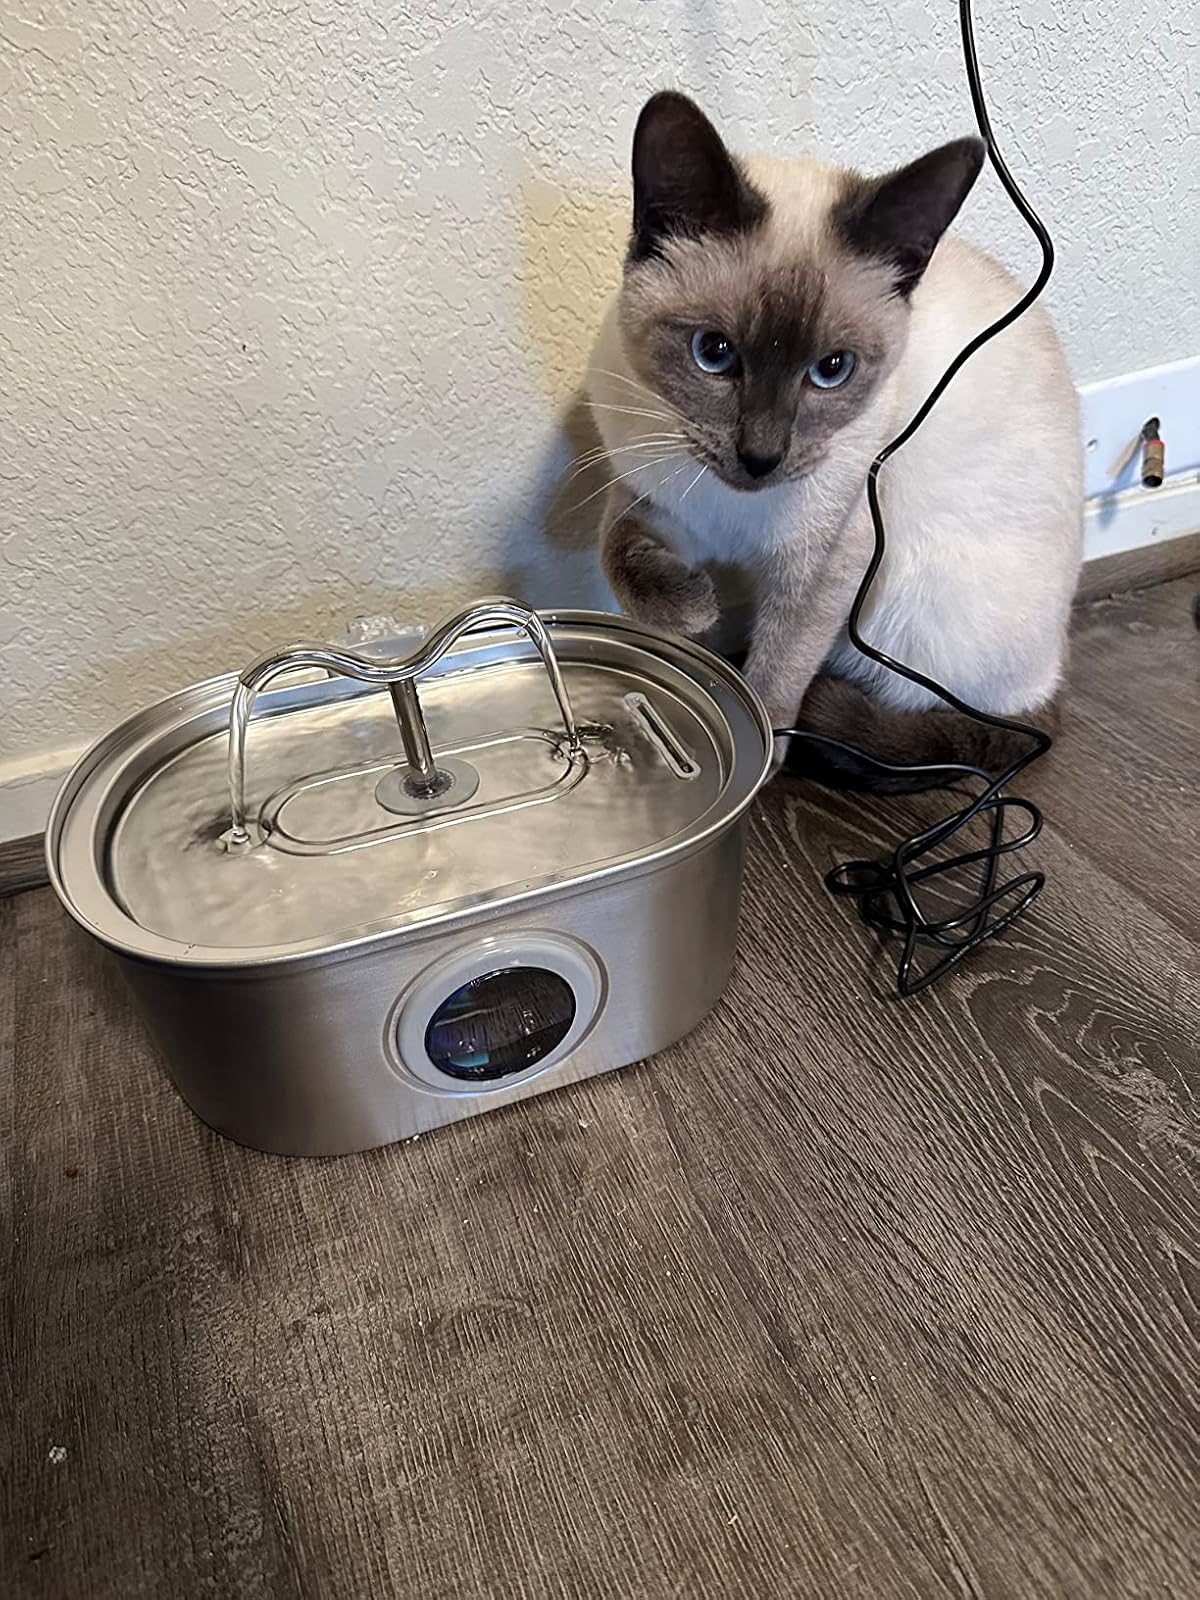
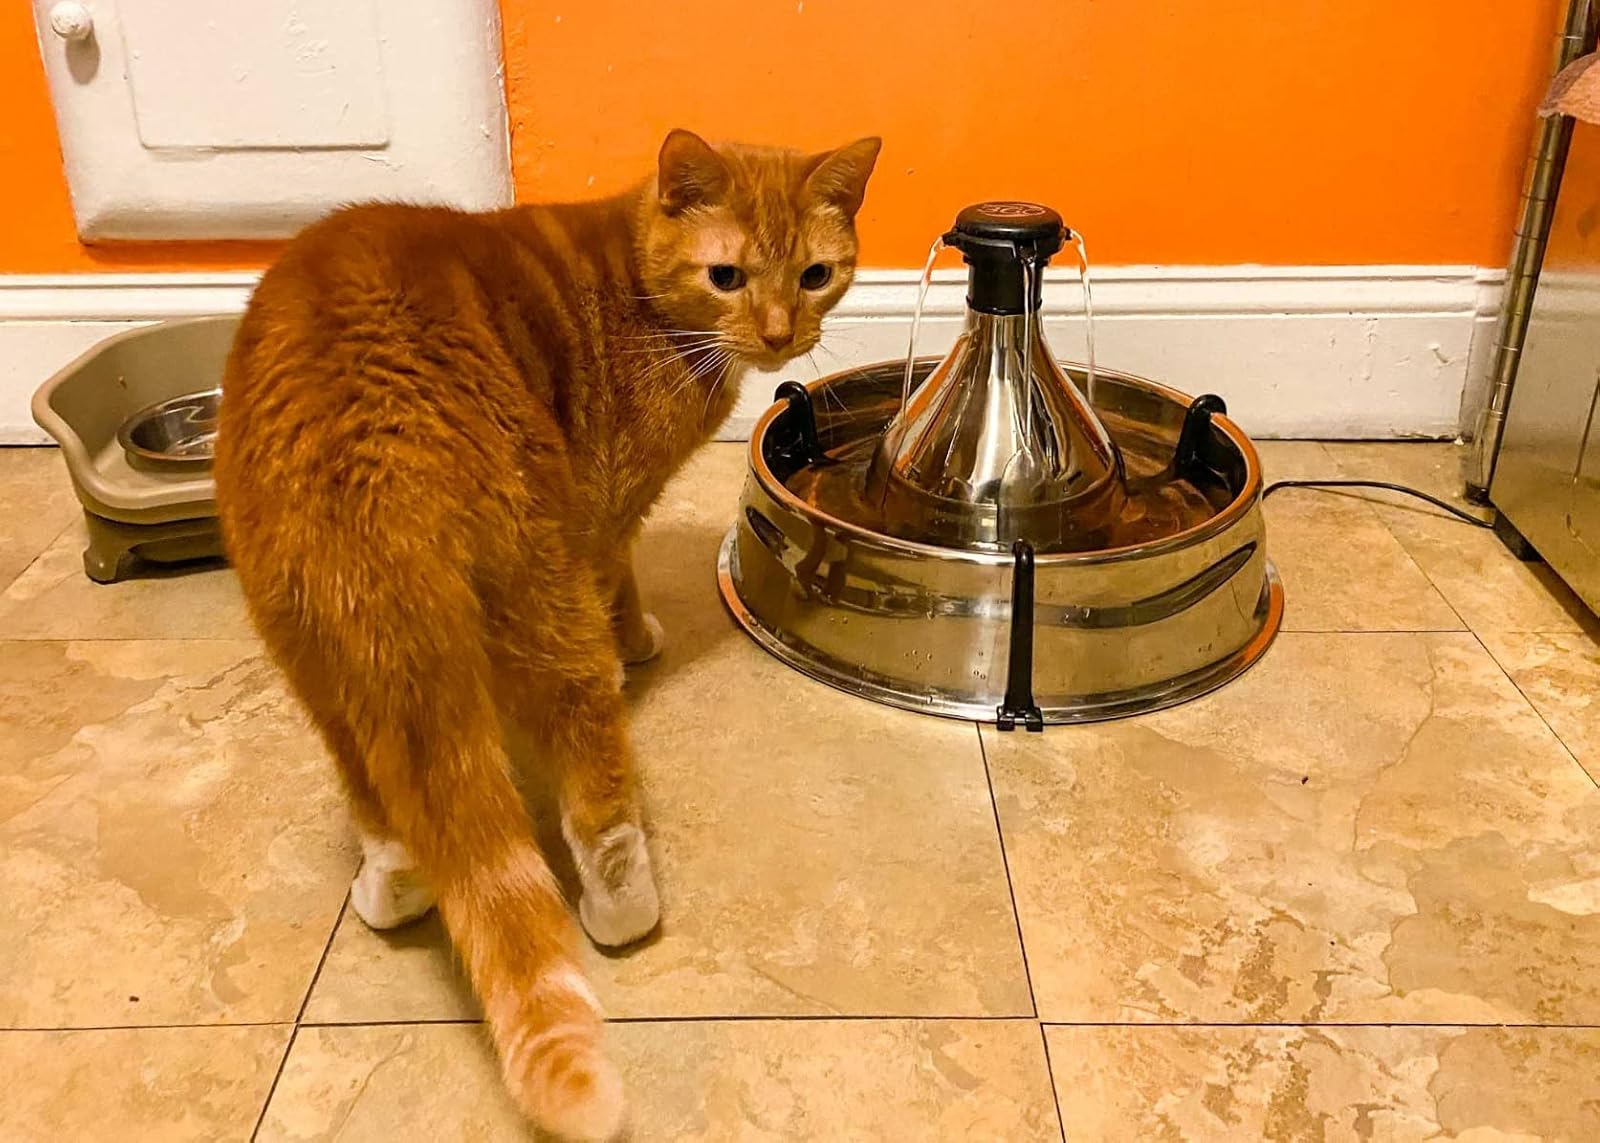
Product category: items_bowl
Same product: no